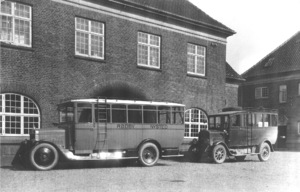
Rutebil
2 rutebiler foran banegården i Nysted 1922
2 rutebiler forand banegården i Nysted 1922.
En rutebil er en bus, der indgår i den kollektive trafik, typisk mellem byerne – i modsætning til bybussen, der kører i den enkelte by.